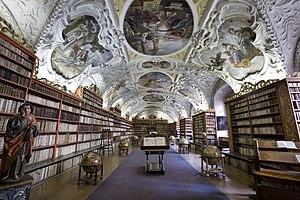
Outlander, ou Outlander - Le Chardon et le Tartan au Québec et en Suisse, est une série télévisée américaine créée par Ronald D. Moore et diffusée depuis le 9 août 2014 sur Starz et au Canada depuis le 24 août 2014 sur Showcase pour les deux premières saisons, puis en simultané sur W Network depuis la troisième saison. Elle est l'adaptation de la série de romans de fantasy Le Chardon et le Tartan écrits par Diana Gabaldon.